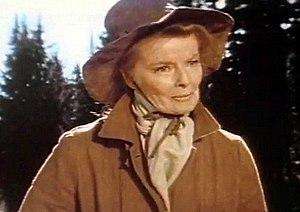
Une bible et un fusil est un film américain réalisé par Stuart Millar, sorti en 1975. Ce film reprend le personnage créé par Charles Portis dans son roman True Grit et fait suite à Cent dollars pour un shérif de Henry Hathaway, dans lequel John Wayne incarne le Marshal Rooster Cogburn.